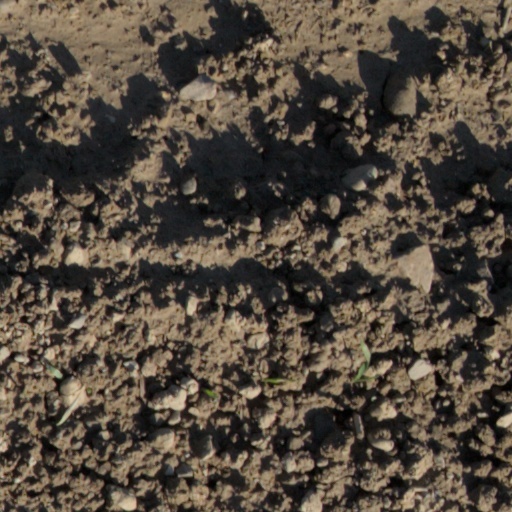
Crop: wheat